Katherine Sophie Dreier

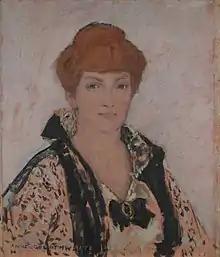
Anne Goldthwaite - Portrait of Katherine S. Dreier, between 1915 and 1916, Yale University Art Gallery

Katherine Sophie Dreier was born in Brooklyn, New York, on September 10, 1877. About this she stated "I was born in 1877. By a happy coincidence, three hundred years after Rubens ― and this fact has always influenced me. I had the feeling that some of his vitality and sensitiveness of color was a part of my artistic inheritance." Her parents, Theodor Dreier, a successful businessman, and Dorothea Dreier, were both immigrants from Germany. Her mother's maiden name was Dreier and her parents were cousins from Bremen, Germany. Their ancestors were civic leaders and merchants. Theodor came to the United States in 1849 and became partner of the English iron firm of Naylor, Benson and Company's New York branch. He married Dorothea in 1864 during a visit to Bremen, brought her back with him to the United States, and they lived in a brownstone house in Brooklyn Heights, New York.